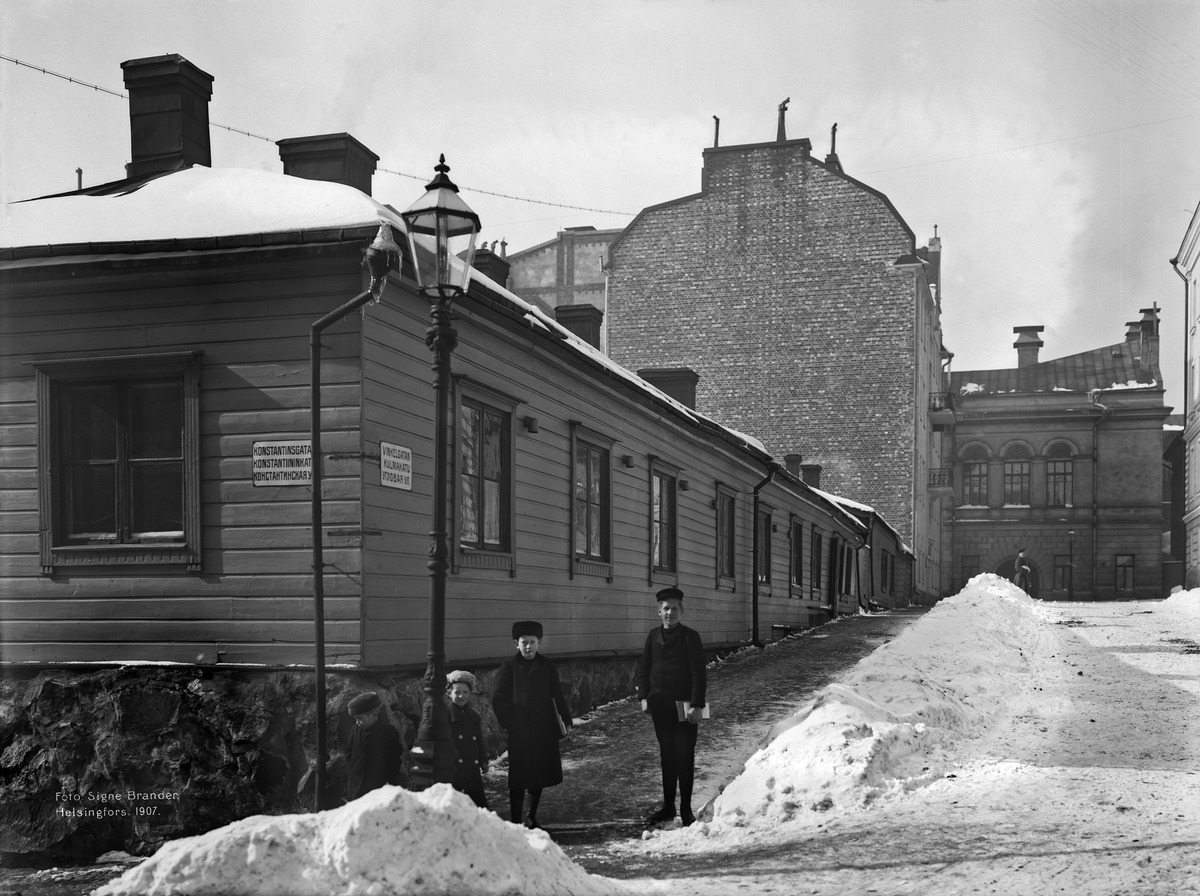
Kulmakatu 2 (2a, 2b), 4a, 4b
sisällön kuvaus: Kulmakatu 2 (2a, 2b), 4a, 4b. - Konstantininkatu (Meritullinkatu) 26. mustavalkoinen
Kuvaaja: Brander, Signe, valokuvaaja
Ajankohta: kuvausaika 1907
Paikka: Suomi, Uusimaa, Helsinki, Kruununhaka Helsinki, Kulmakatu 2a, 2b, 4a, 4b. Meritullinkatu 26
Aiheet: puurakennukset, lapset